African-American family structure

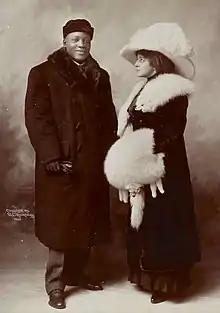
Champion boxer Jack Johnson with his wife Etta in 1910

Due to the unique and devastating migratory method by which African Americans were introduced into the Americas—through the transatlantic slave trade—many people arrived not as intact families, but as individuals forcibly separated from their families.